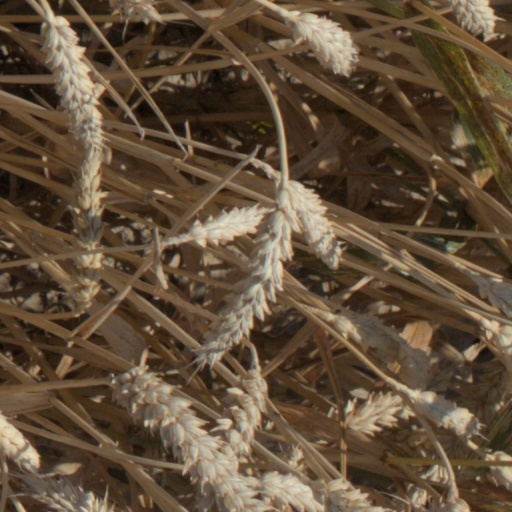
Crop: wheat